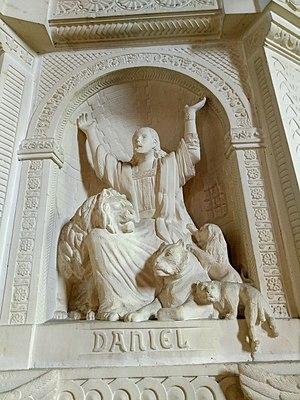
Détail de la chaire de l'église Sainte-Croix, à Saint-Gilles-Croix-de-Vie, en Vendée, représentant le prophète Daniel implorant Dieu au milieu des lions. Réalisée par Arthur Léon des Ormeaux, elle date de 1896.
Daniel est un personnage du livre de Daniel, qui fait partie de la Bible. Il est l'un des grands prophètes de la Bible hébraïque, et de l'Ancien Testament.